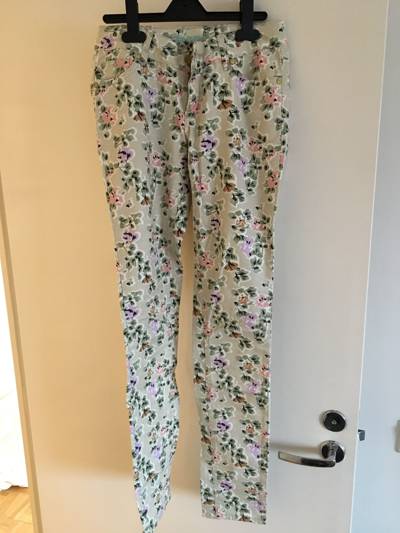
Waste category: clothes